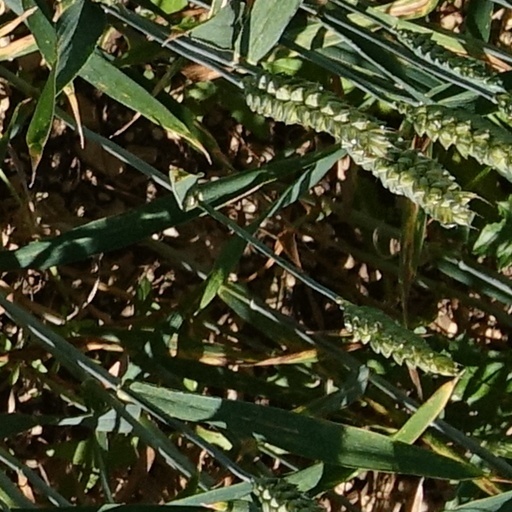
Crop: wheat